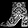
Label: Ankle boot